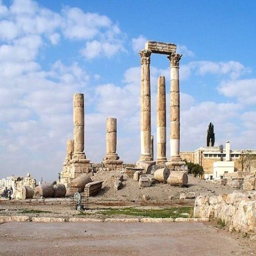
ruins of the temple of deity